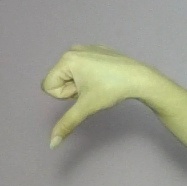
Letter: waw